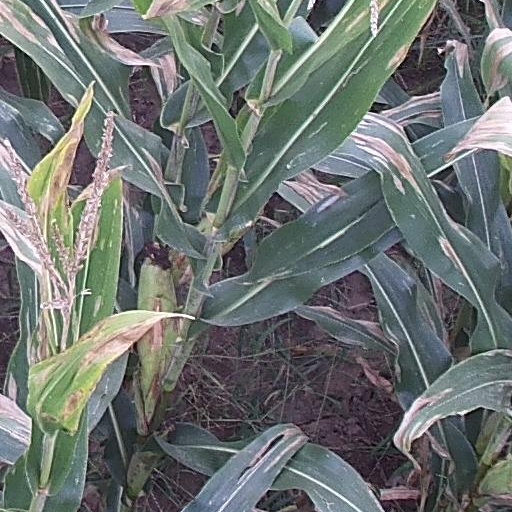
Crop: maize; corn